Gannett Building

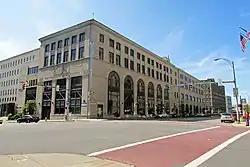
The Gannett Building in September 2017

The Gannett Building is an residential and commercial building located in Rochester in Monroe County, New York. It is a Classical Revival style structure constructed in 1927, with four major later additions. It was built to house the consolidated headquarters and newspaper printing facilities for the Gannett Newspapers chain.